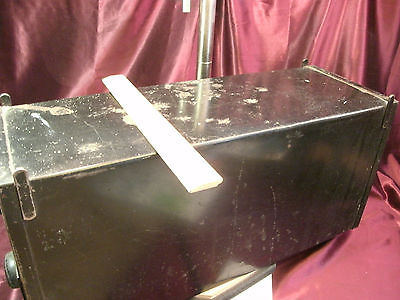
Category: cabinet